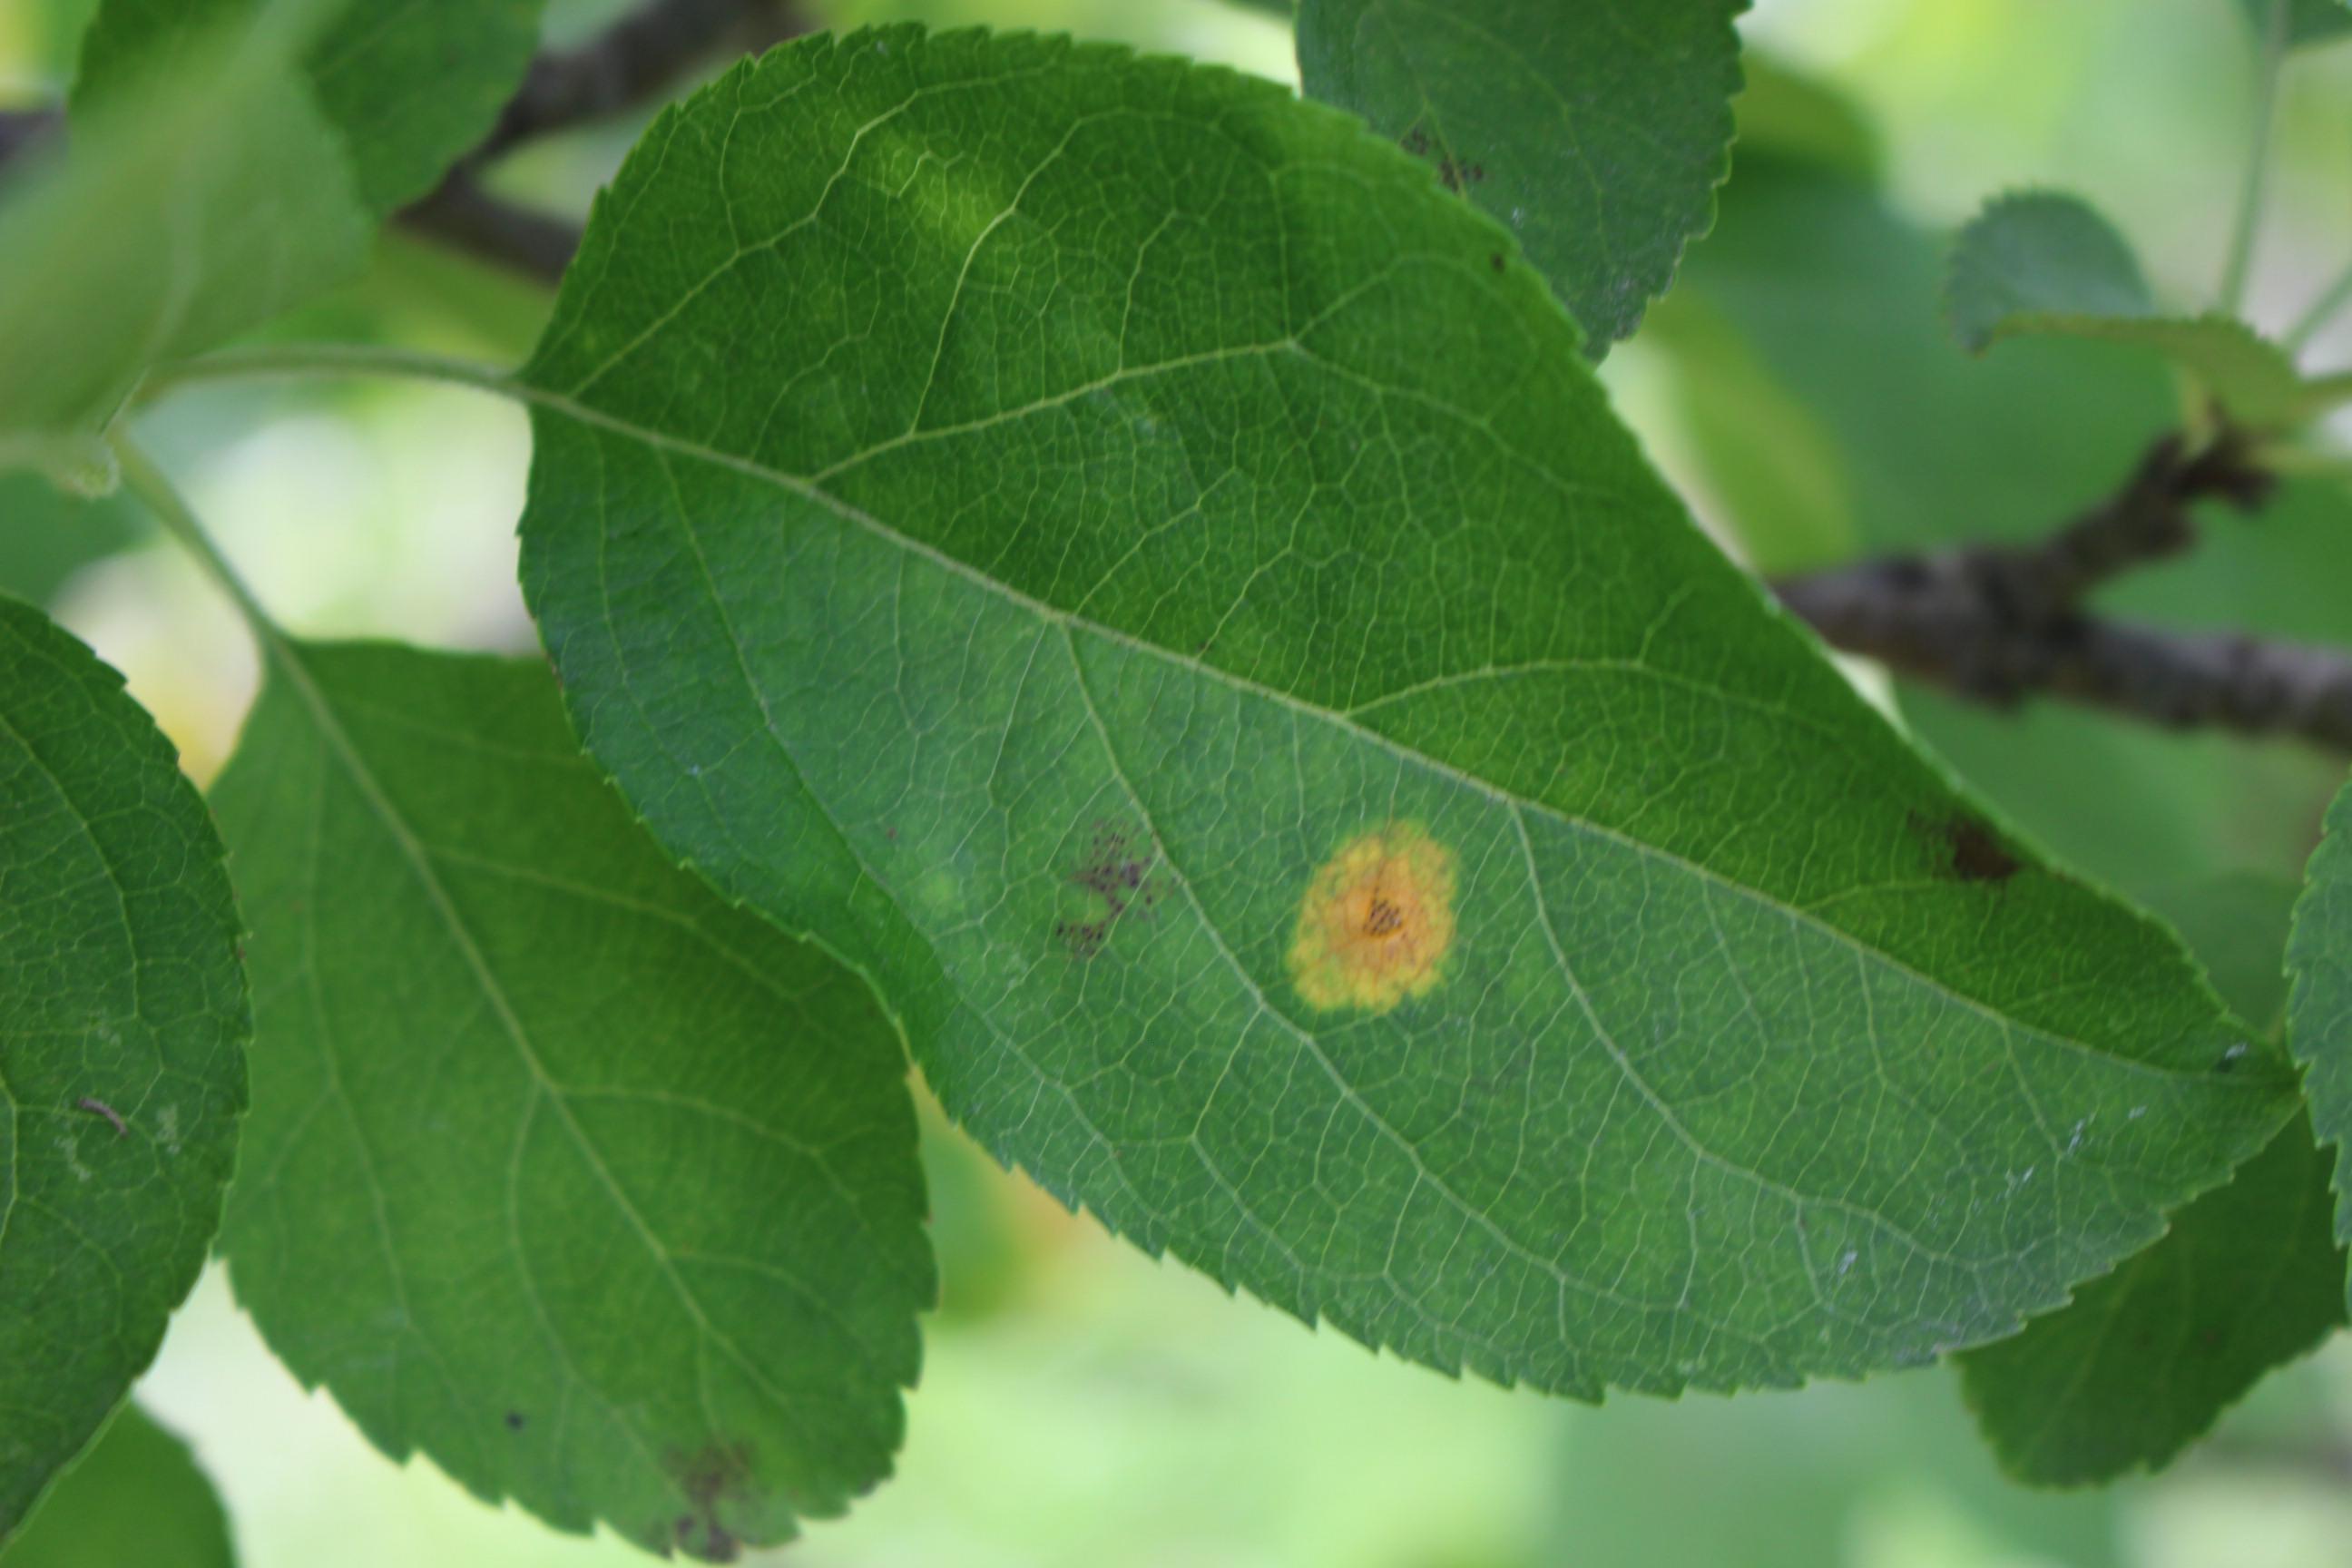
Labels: rust, complex